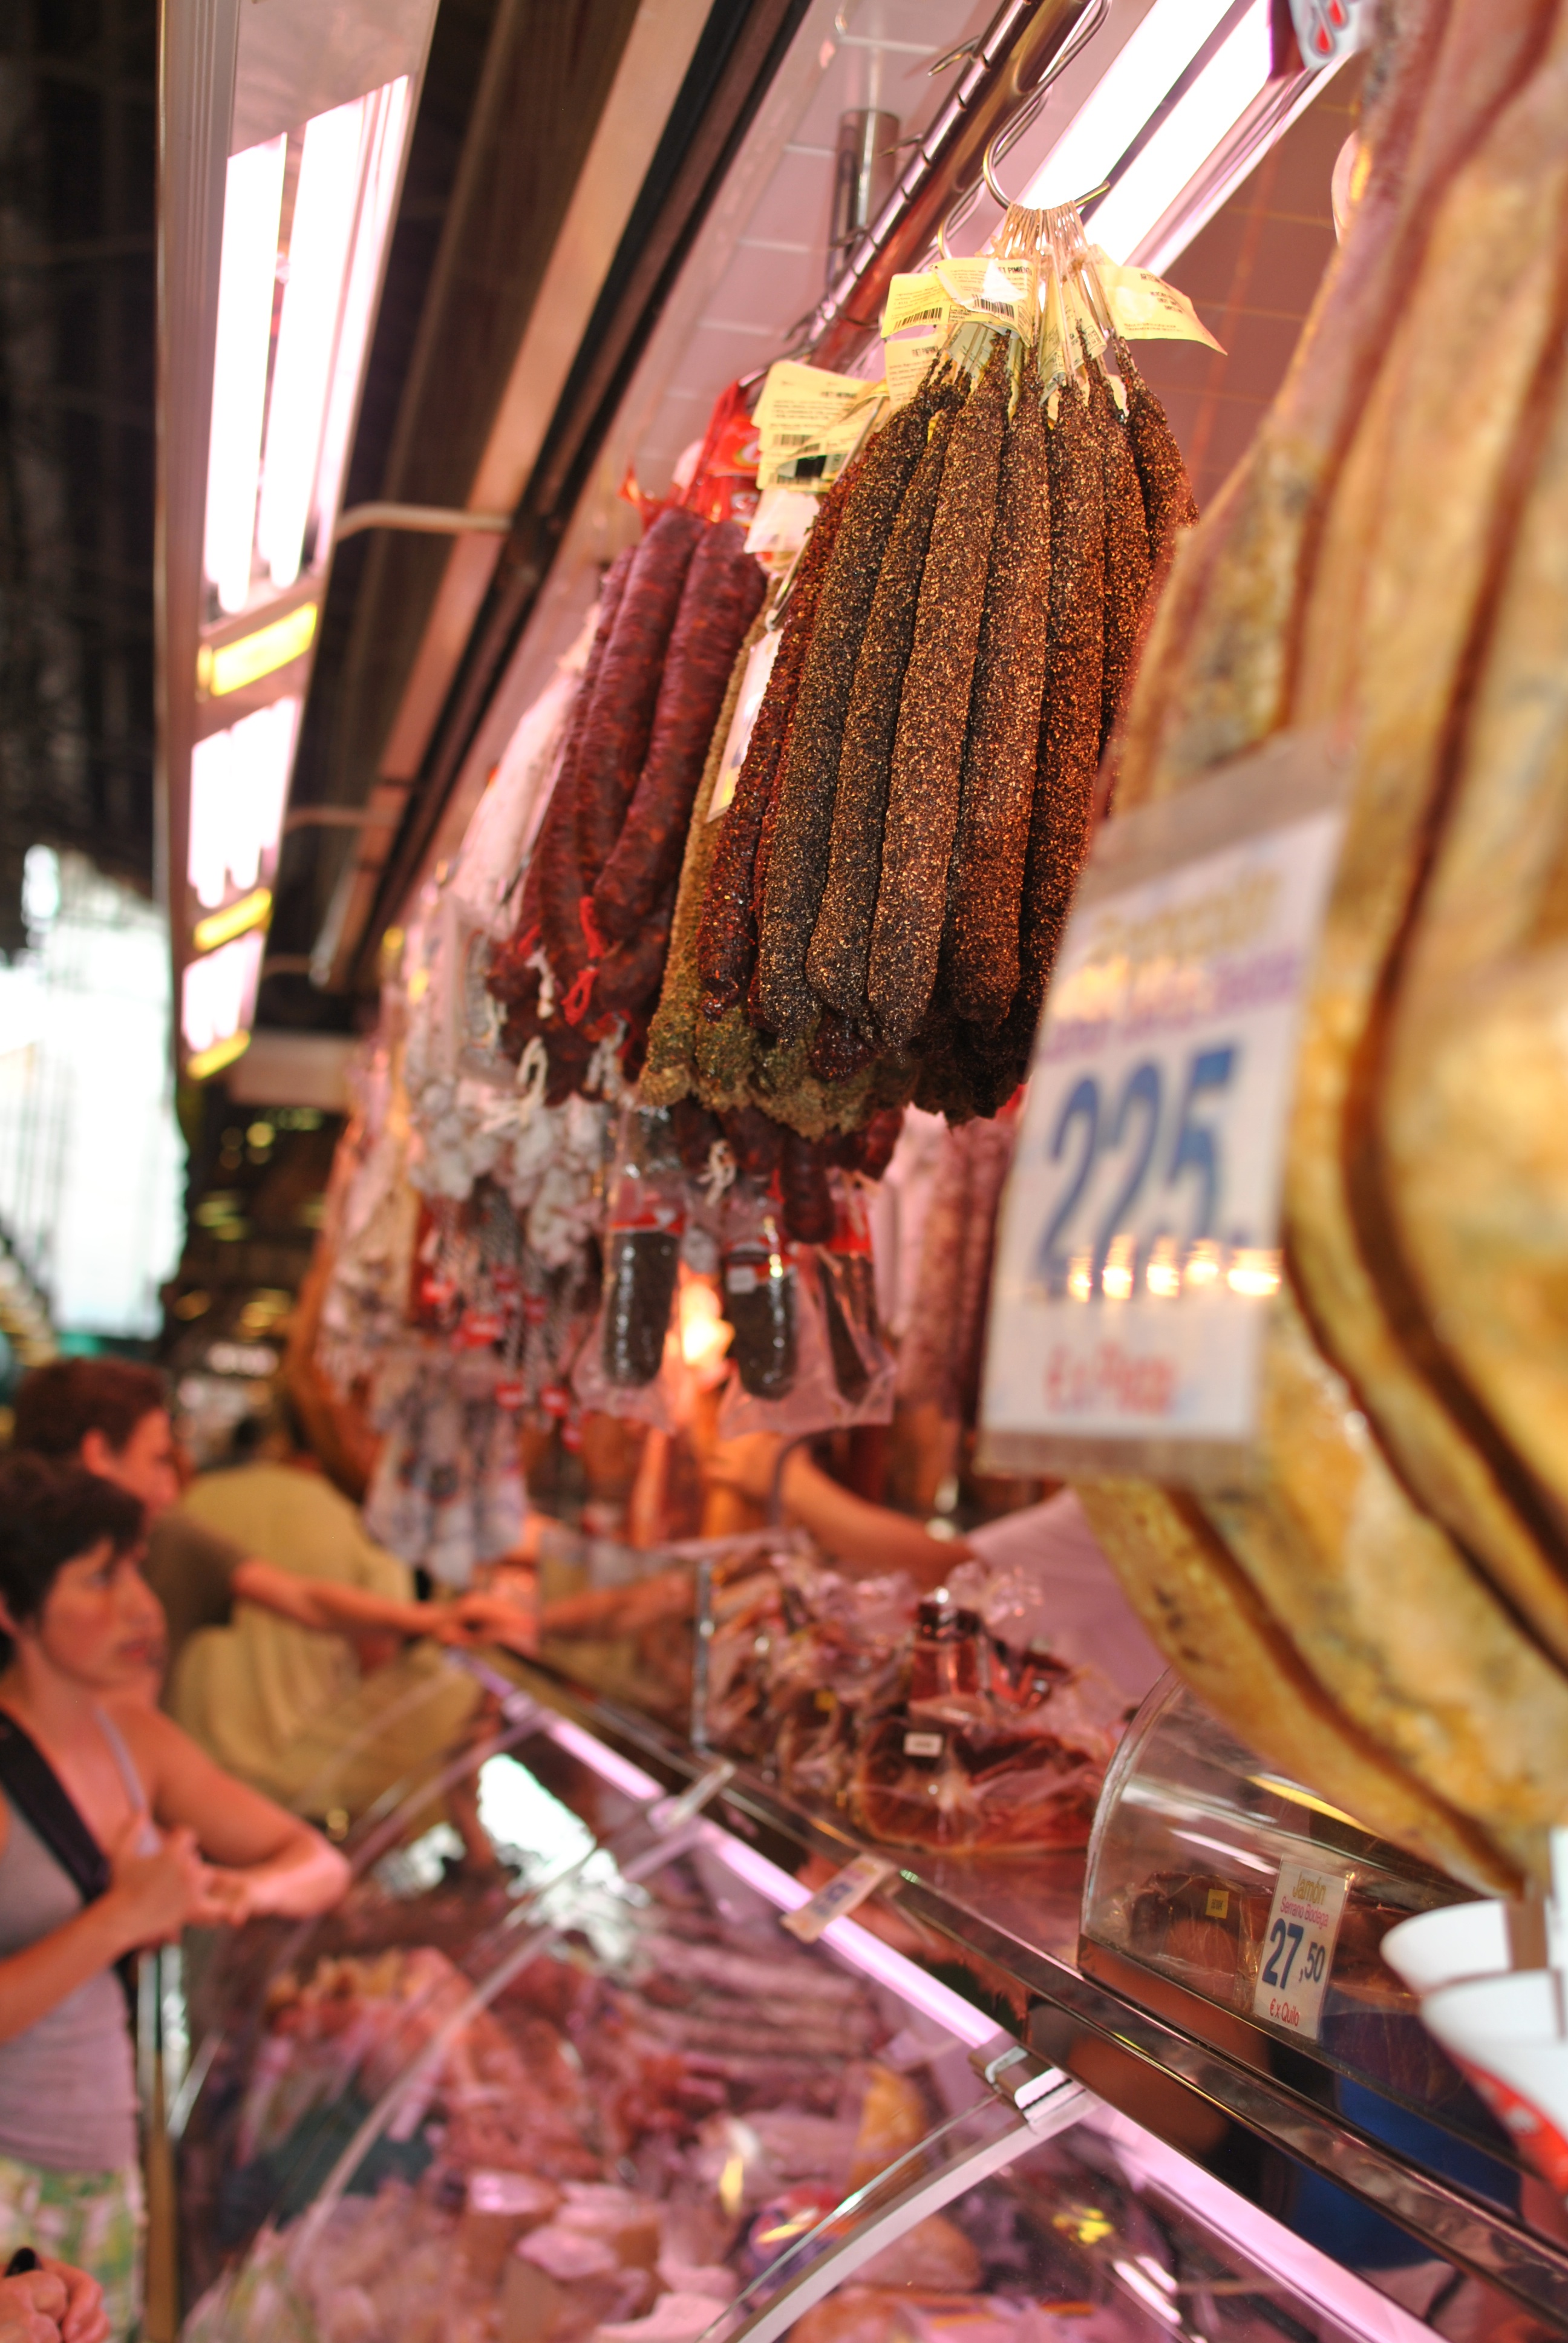
city, food, vendor, bazaar, market, public space, human settlement